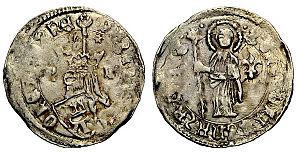
Tvrtko II Tvrtković ou Stefan Tvrtko II Kotromanić. Membre de la dynastie des Kotromanić qui régna sur la Bosnie de 1250 à 1463. Il est roi de Bosnie de 1404 à 1409 puis de 1421 à l'automne 1443